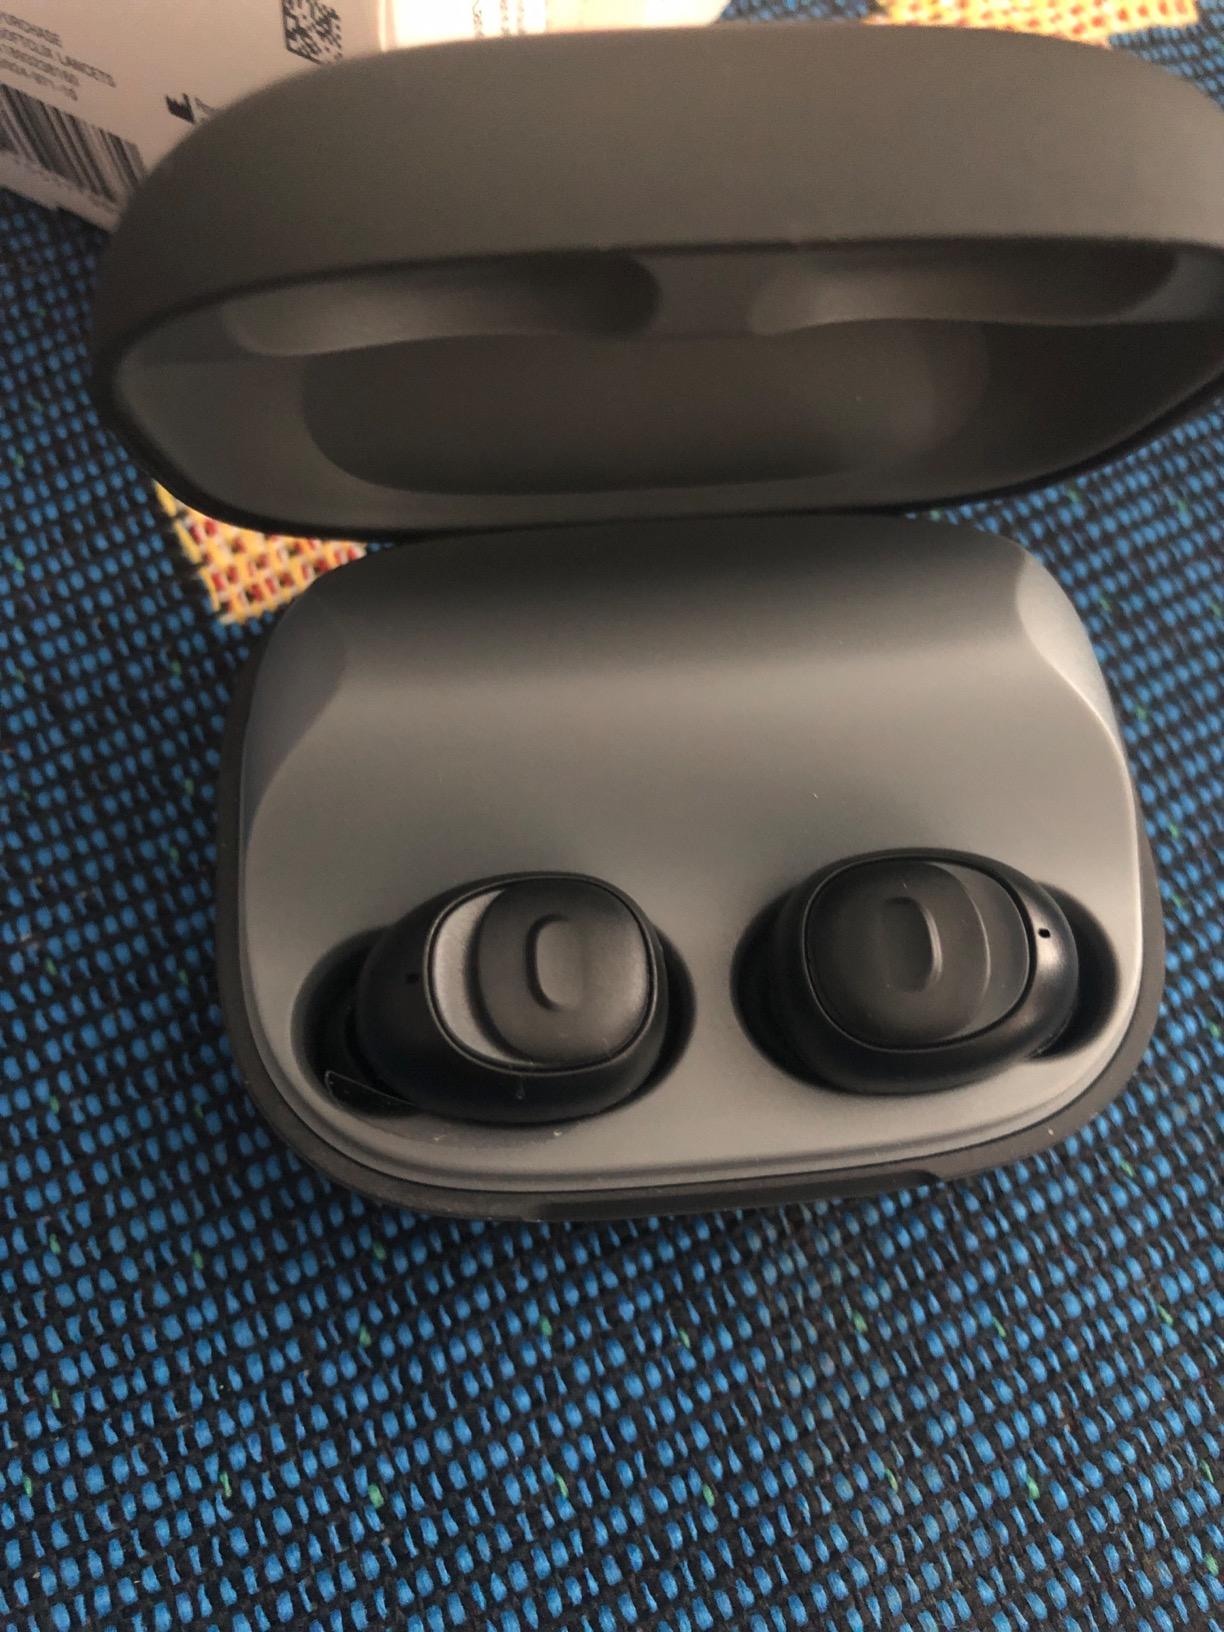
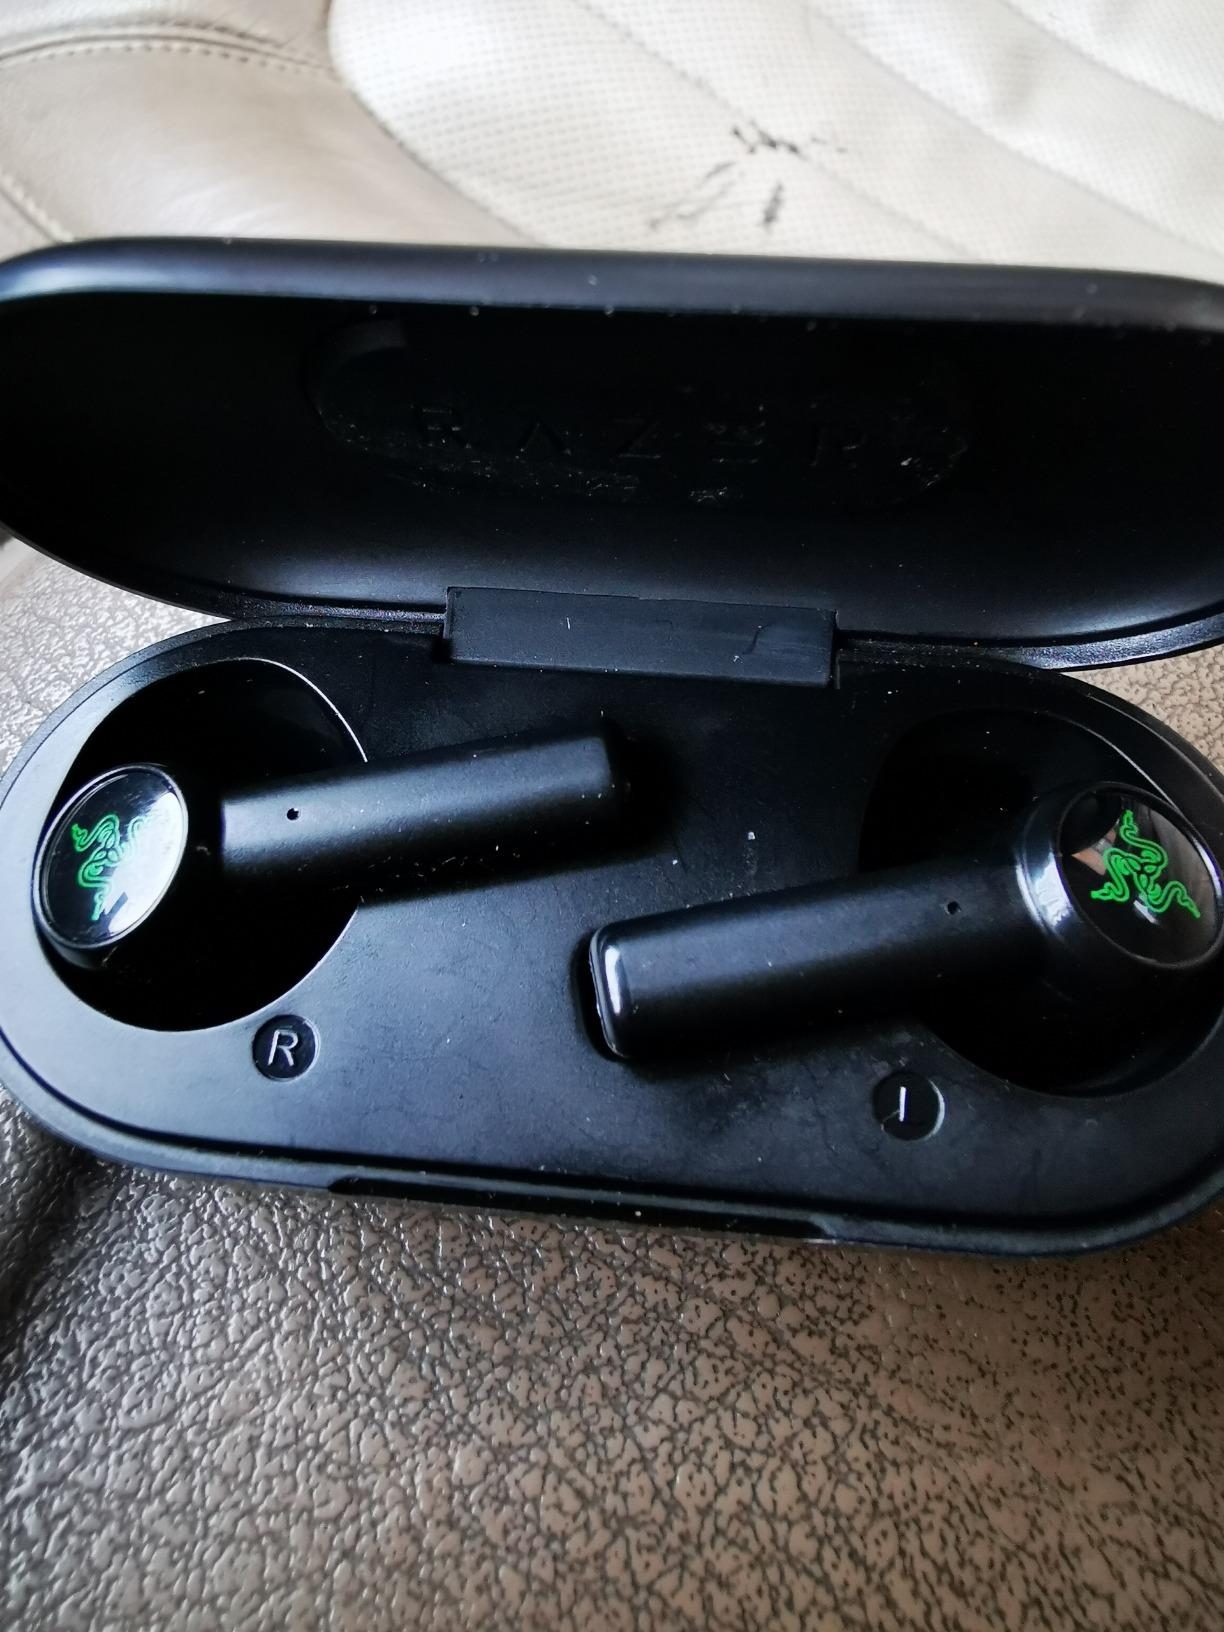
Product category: earbuds
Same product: no